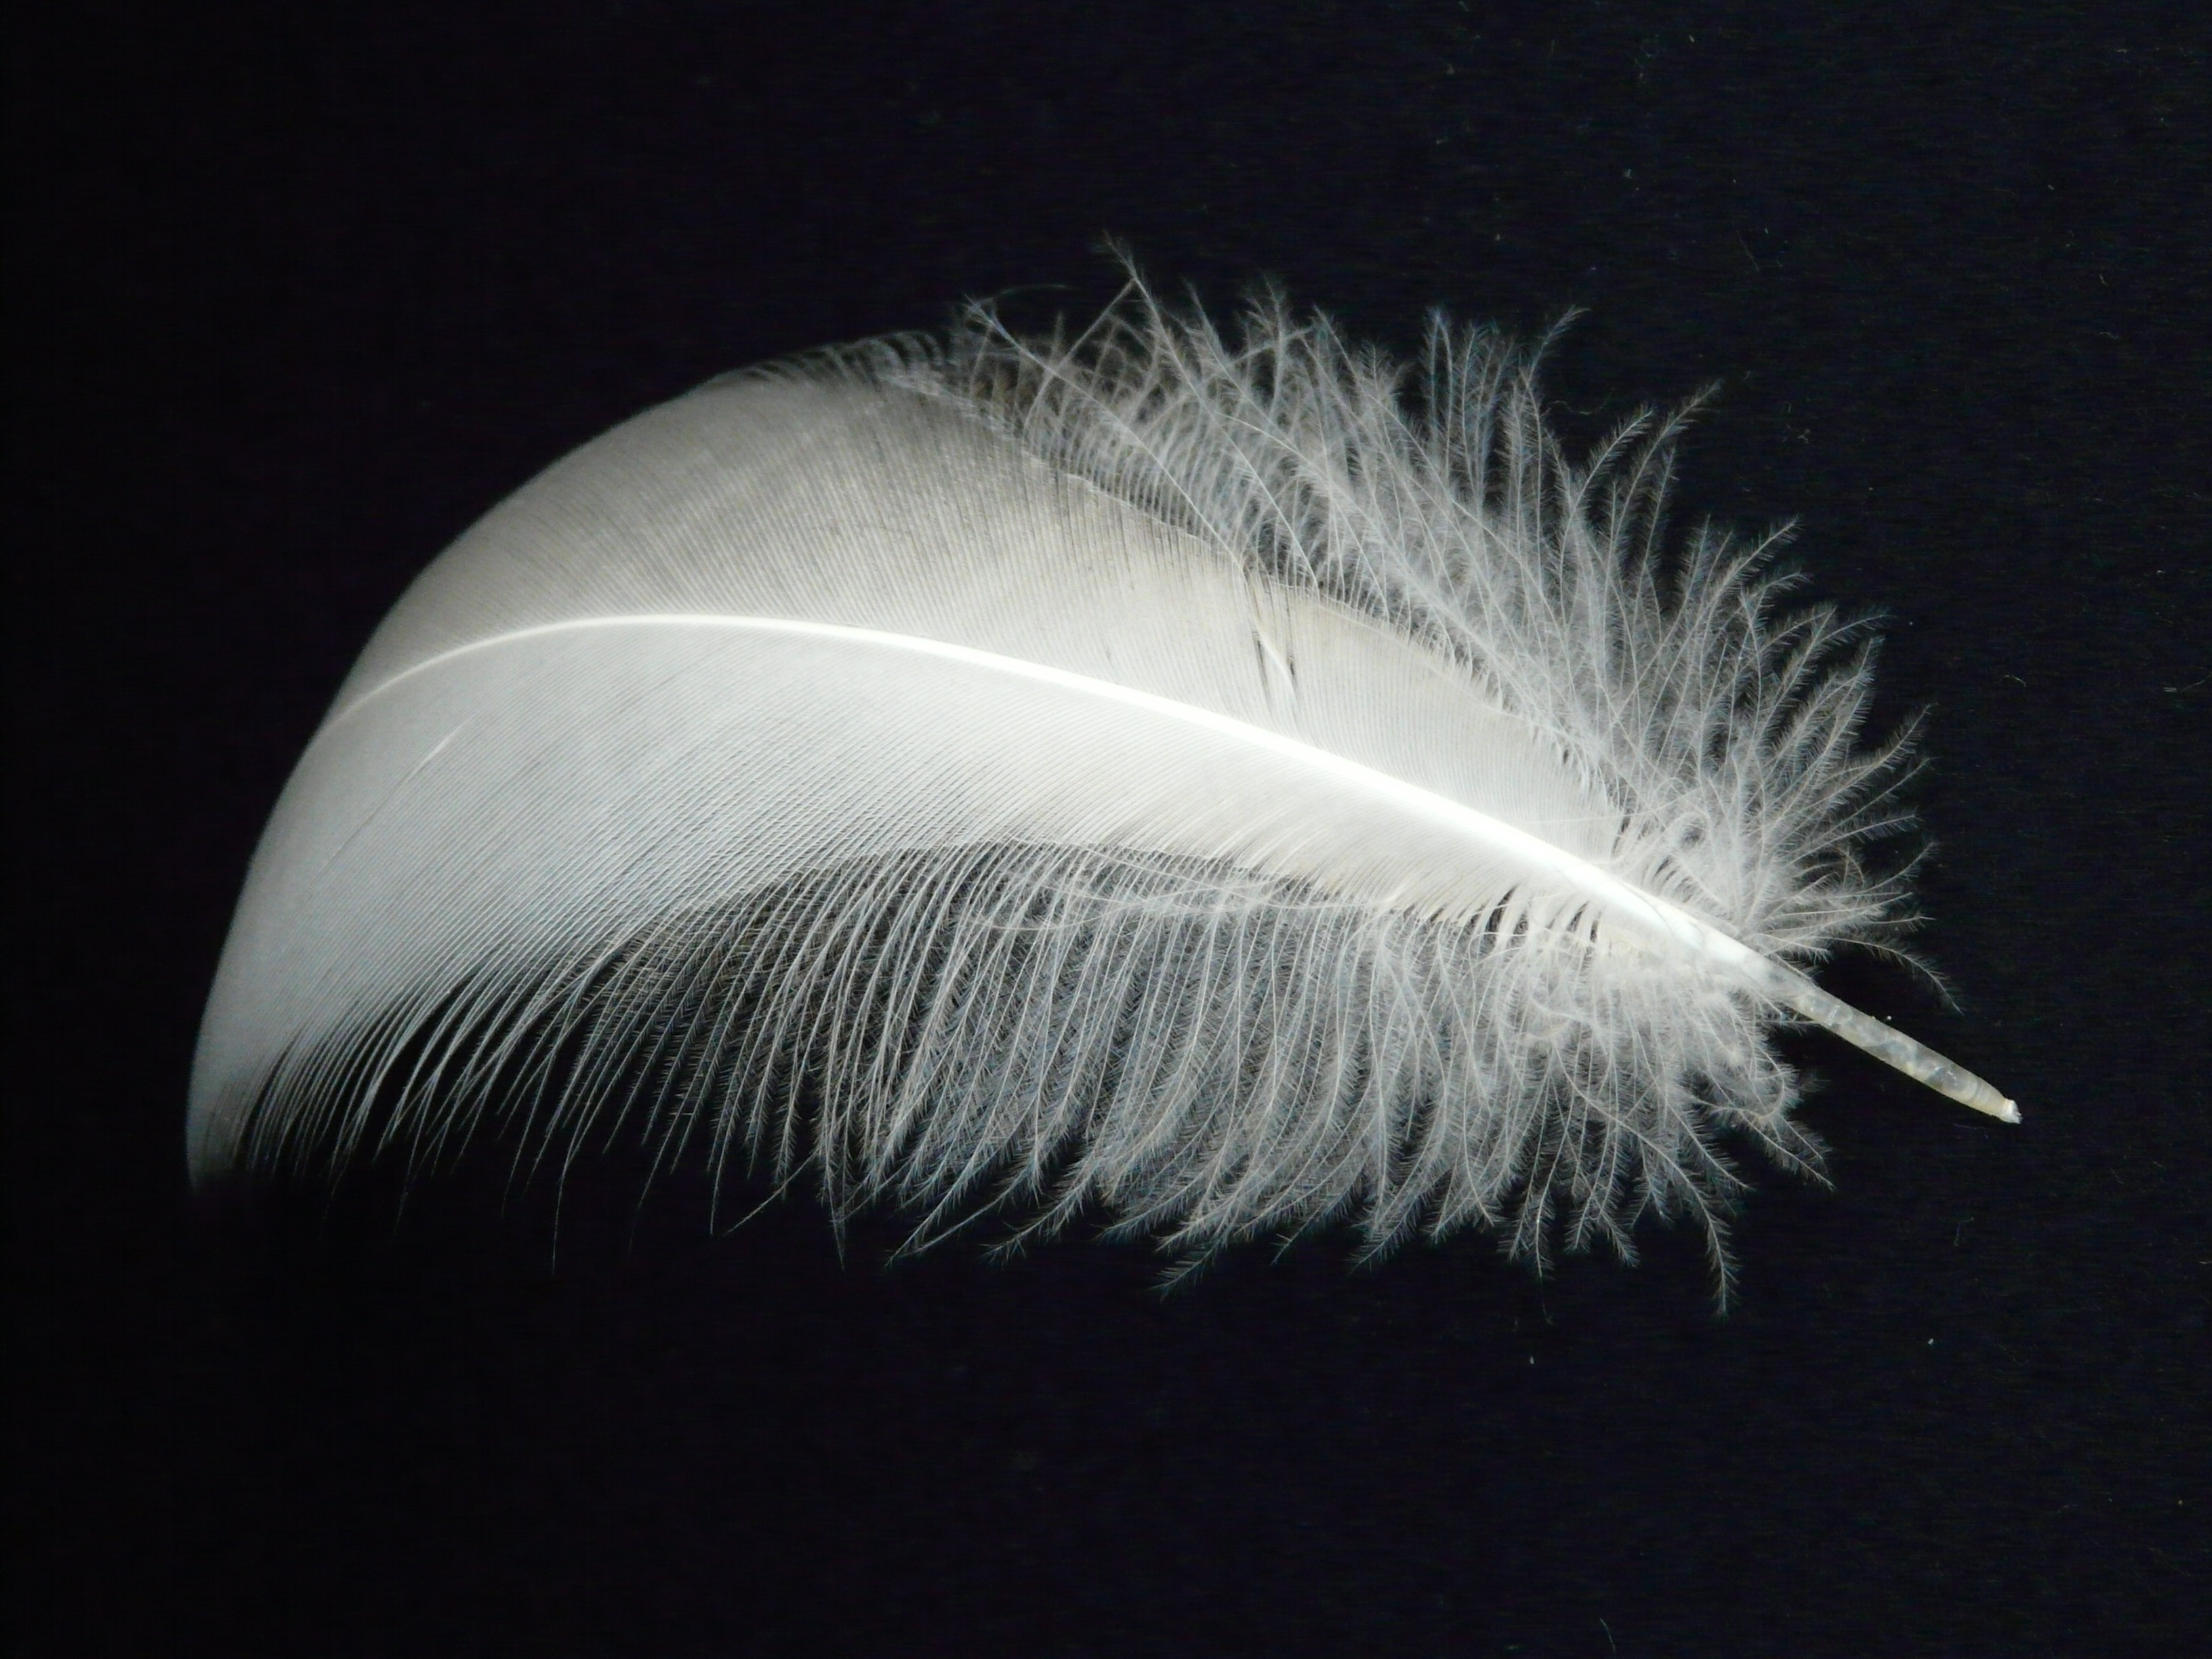
bird, wing, white, fly, spring, fluffy, feather, material, eyelash, close up, swan, vertebrate, down, filigree, airy, slightly, bird feather, lightweight, swan feather, animal springs, fashion accessory